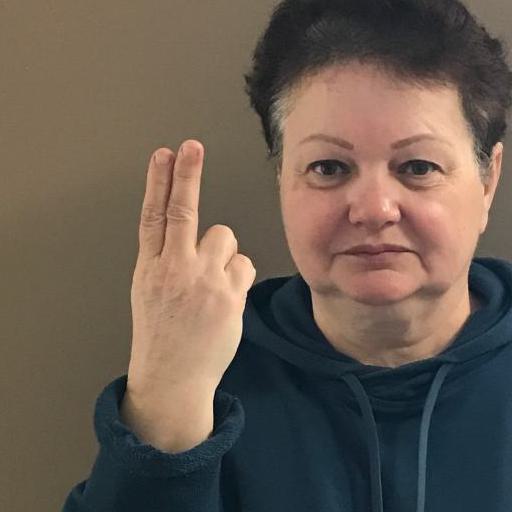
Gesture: two_up_inverted